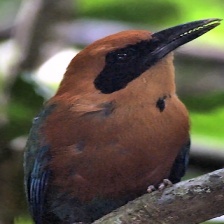
Species: RUFUOS MOTMOT
Scientific name: BARYPHTHENGUS MARTII